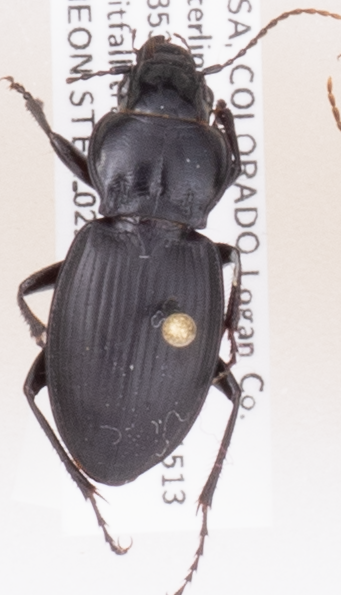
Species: Cyclotrachelus torvus
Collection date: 2019-07-24
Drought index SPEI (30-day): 0.63
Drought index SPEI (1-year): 1.01
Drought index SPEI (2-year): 0.8